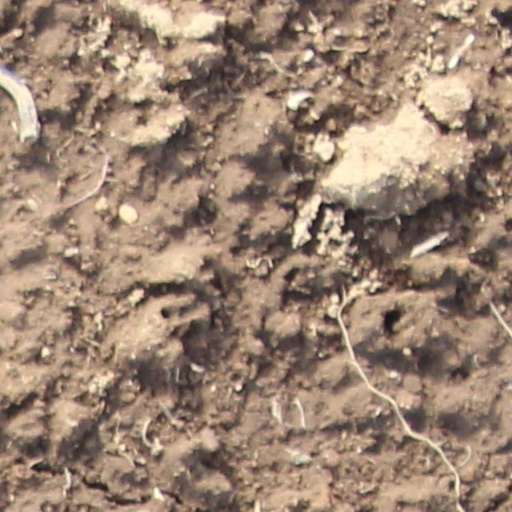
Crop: wheat